East Midlands

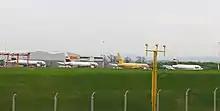
Air cargo aircraft at EMA

Three of the world's four main international air-freight companies (integrators) have their UK operations at EMA: DHL, UPS and TNT Express (TNT bought by UPS); FedEx have theirs at Stansted. It is the second-largest freight airport in the UK after Heathrow, but most freight from EMA is carried on dedicated planes, whereas most freight from Heathrow is carried on passenger planes (bellyhold). Royal Mail have their main airport hubs at Heathrow and EMA, as EMA is conveniently near the M1, A42 and A50. Heathrow takes some 60 per cent of UK air freight, and EMA some 10 per cent, with Stansted, Manchester and Gatwick next. Air freight has grown at EMA from 1994 to 2004 from about 10,000 to over 250,000 tonnes. The main hours of cargo flying are from 20:00–05:00; domestic cargo flies into the airport in the evening, then from 23:30 to 01:30 cargo flies to European capitals and from 03:00–05:00 from Europe to EMA. It is the UK's twelfth-largest passenger airport; the runway is the UK's sixth-longest at . Royal Mail flights from EMA go to Belfast, Edinburgh, Inverness, Aberdeen, Newcastle, Exeter and Bournemouth, and it is the largest UK Royal Mail air hub, with eleven flights per night. DHL is the main route carrier at EMA by far with 20 flights per night, UPS have 6, and TNT have 2 (Belfast and Liège); for hubs in Europe, DHL flies to Leipzig, UPS to Cologne, and TNT at Liège.